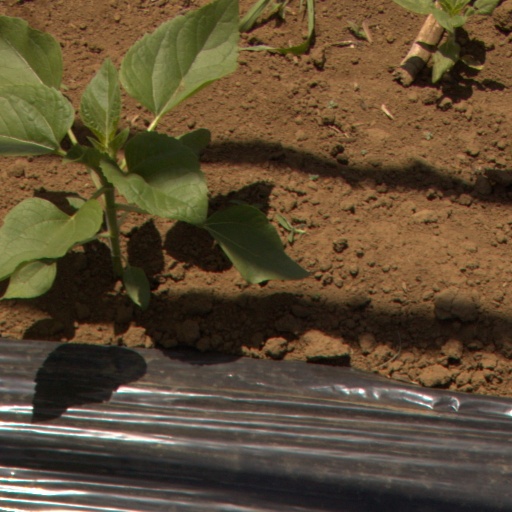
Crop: Jerusalem artichoke